Hannibal's Bridge

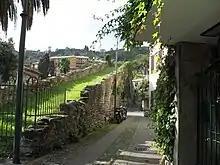
Modern view of Hannibal's Bridge in Rapallo Italy

Hannibal's Bridge at Rapallo, Italy is one of the oldest structures in the city. This bridge was possibly used by Carthaginian commander Hannibal during his campaign against Rome in the Second Punic War, where he unloaded supplies on the Tigullia coast (region from Portofino to Anzo di Framura). The bridge could also be connected to the Battle of Trebbia (218 BC).